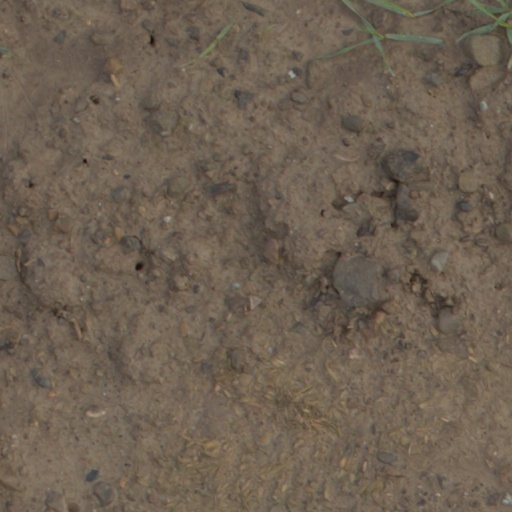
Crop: wheat